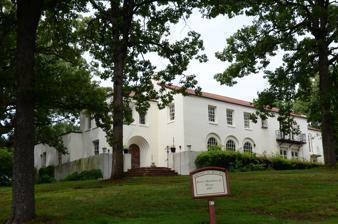
Building: Justin Matthews Jr. House
Country: United States of America
Year built: 1928
Historic house in Arkansas, United States United States historic place Justin Matthews Jr. House U.S. National Register of Historic Places Location in Arkansas Show map of Arkansas Location in United States Show map of the United States Location 257 Skyline Dr., North Little Rock, Arkansas Coordinates 34°46′54″N 92°15′30″W / 34.78167°N 92.25833°W / 34.78167; -92.25833 Area less than one acre Built 1928 ( 1928 ) Built by Justin Matthews Co. Architect Max F. Meyer Architectural style Mission / Spanish Revival , Mediterranean NRHP reference No. 90001933 Added to NRHP December 18, 1990 The Justin Matthews Jr. House is a historic house at 257 Skyline Drive in North Little Rock, Arkansas .  It is a large two story Mediterranean Revival house, designed by Little Rock architect Max F. Meyer and built in 1928.  It has all of the hallmarks of this style, including a red tile roof, stuccoed walls, arched openings for doors and windows, and wrought iron grillwork.  The house was built for the son of developer Justin Matthews in his Park Hill development. The house was listed on the National Register of Historic Places in 1990. See also National Register of Historic Places listings in Pulaski County, Arkansas References